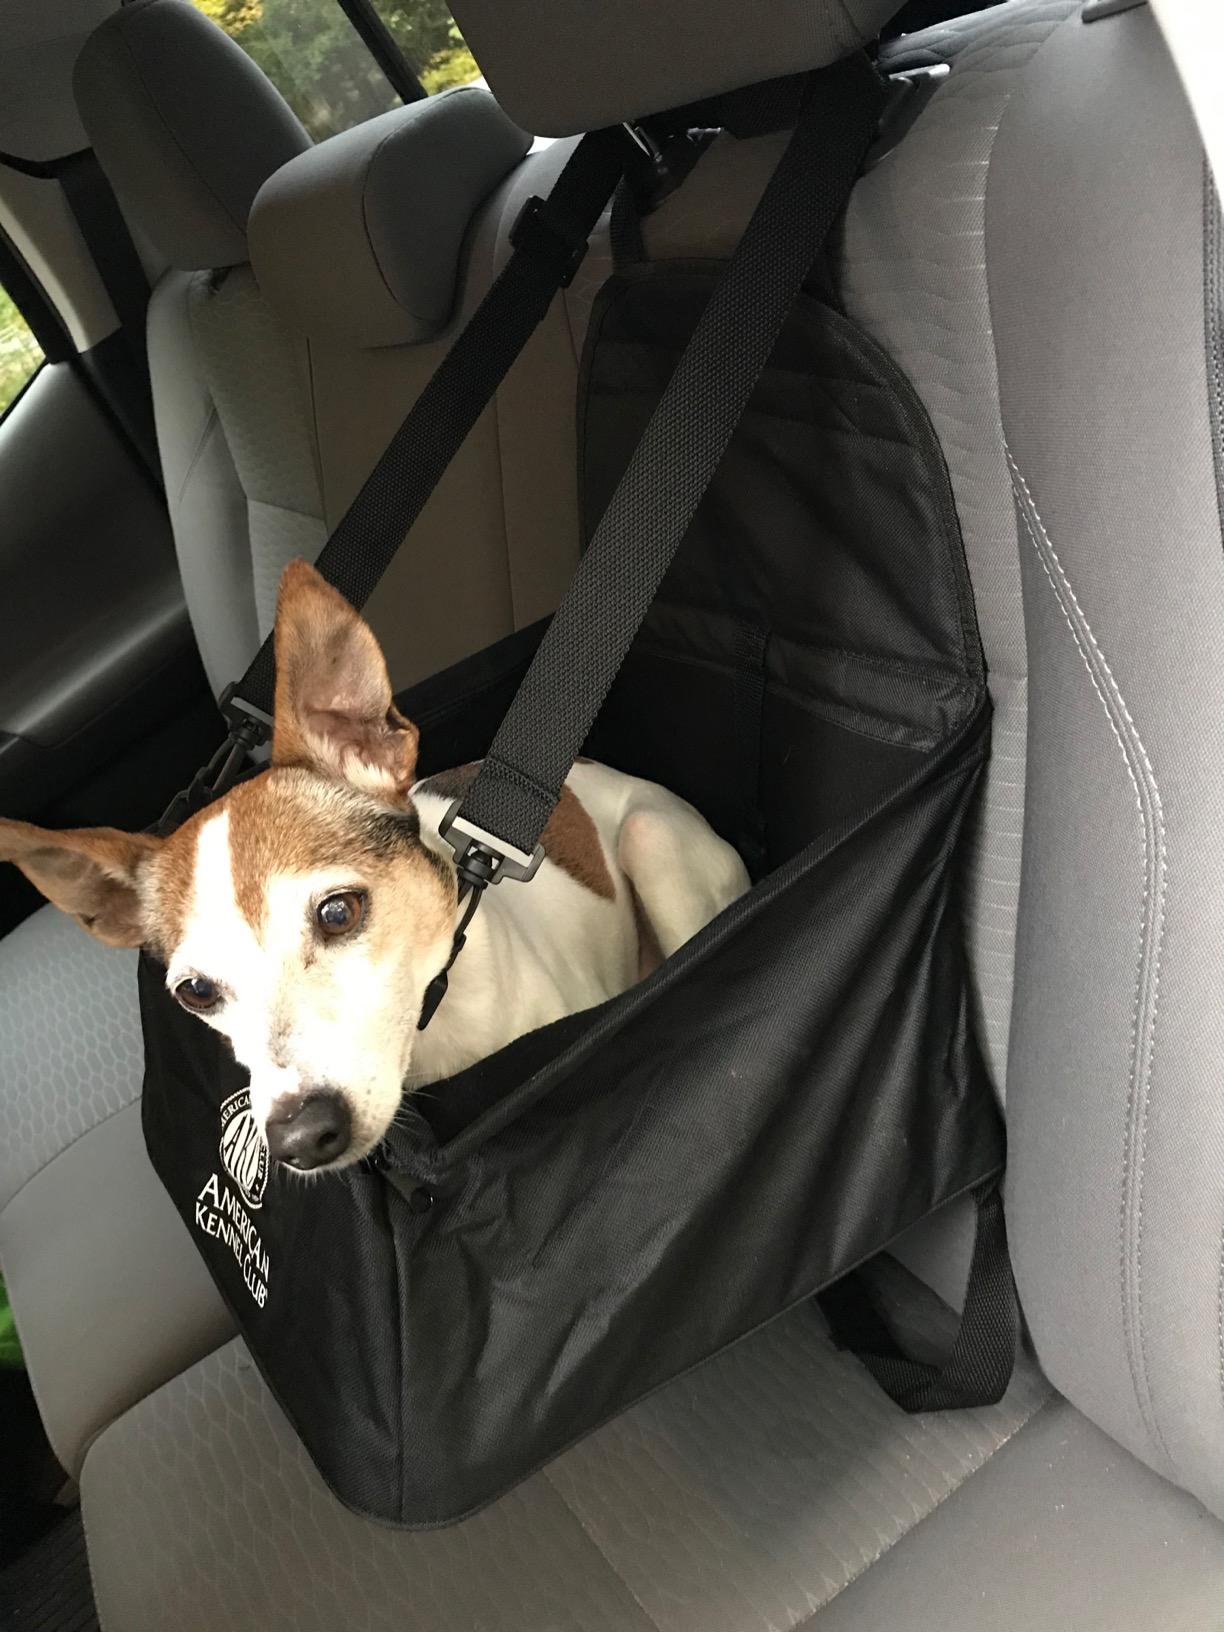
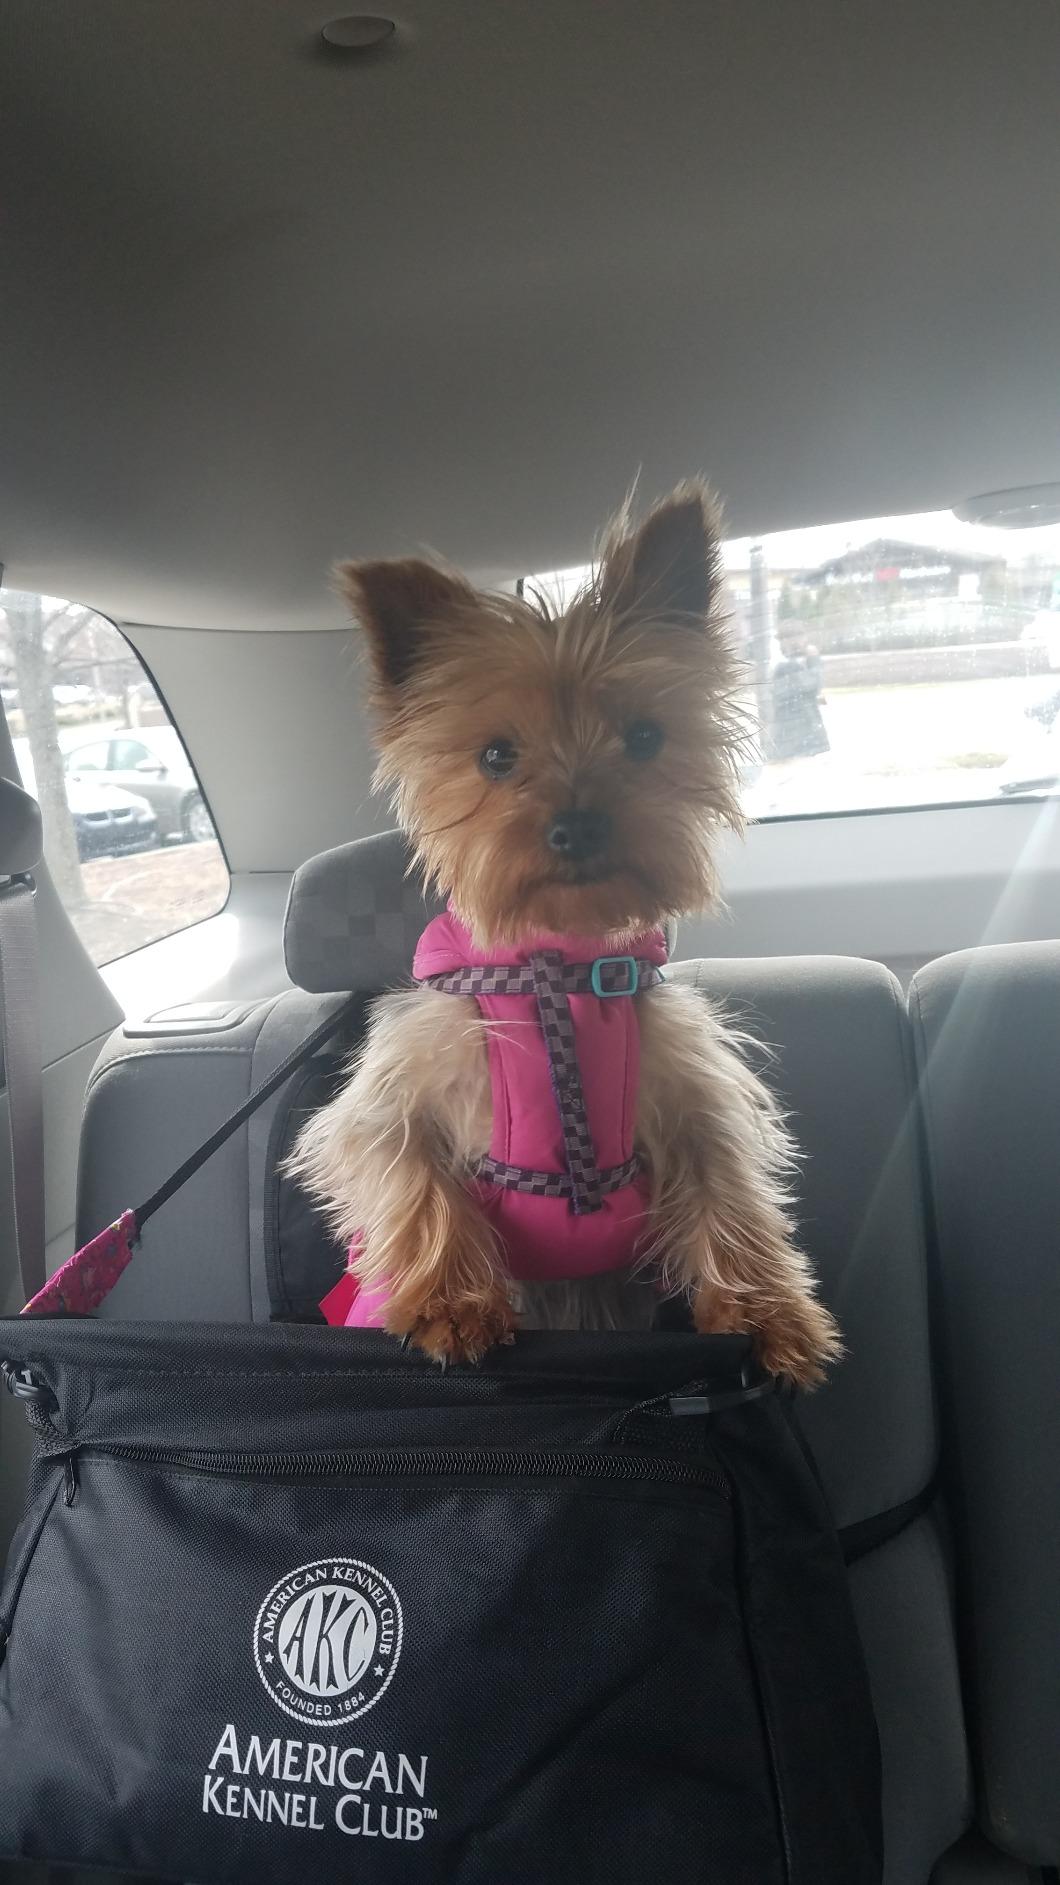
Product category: items_kennel
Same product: yes